History of the French Communist Party

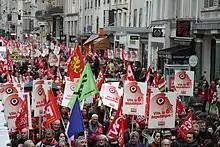
French Communist Party in Paris 2012

The PCF's brief recovery proved short lived. The party became riddled with internal conflict, as many sectors – notably the "orthodox" faction – opposed "la mutation" and the policy of co-governing with the Socialists. In the 1999 European election, the PCF list, despite its attempt to open to social movements and non-communist activists, won only 6.8% and 6 MEPs. 1999 was followed by the 2002 presidential elections, in which Hue won only 3.4% in the first round. For the first time, the PCF candidate obtained fewer votes than the Trotskyist candidates (Arlette Laguiller and Olivier Besancenot), and by virtue of falling under 5% its campaign expenses were not reimbursed by the state.